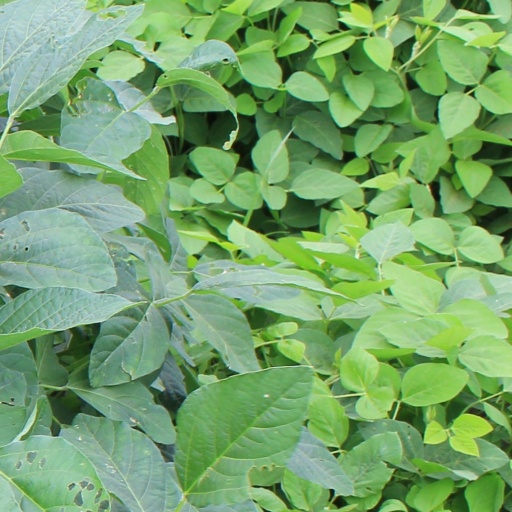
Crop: soybean